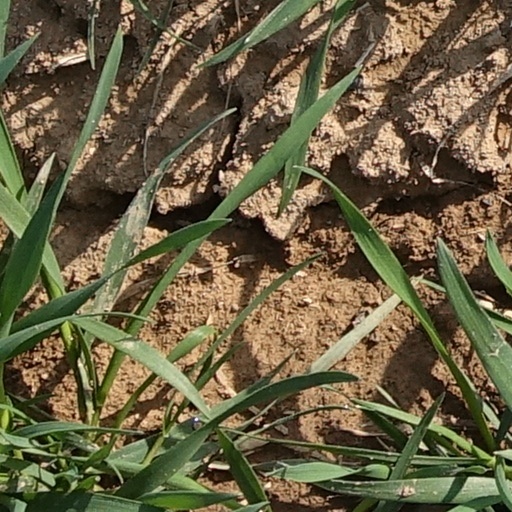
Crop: wheat